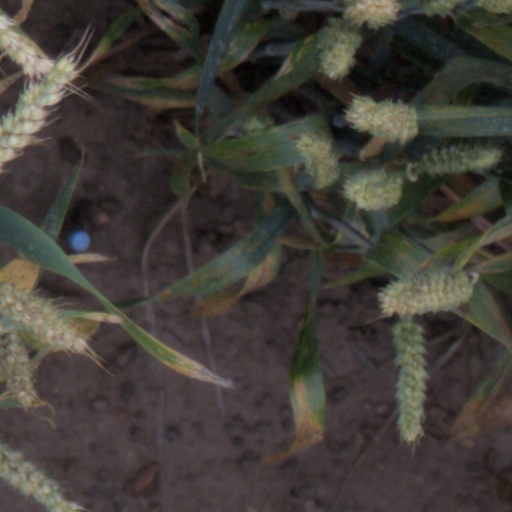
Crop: wheat